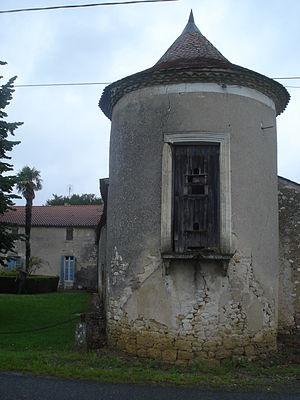
Les Lèves-et-Thoumeyragues est une commune du Sud-Ouest de la France, située dans le département de la Gironde, en région Nouvelle-Aquitaine.